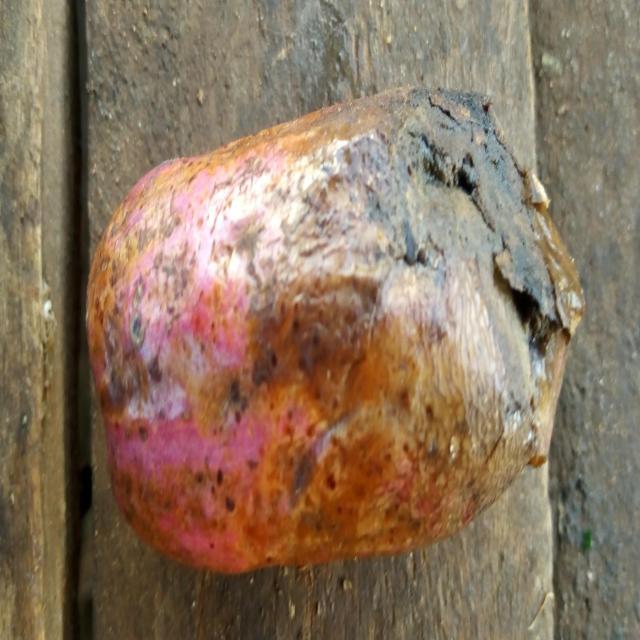
Plum grade: rotten